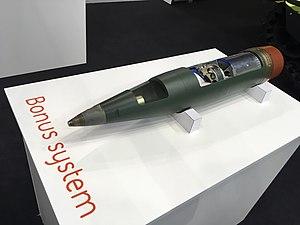
L'obus BONUS est un obus de calibre 155 mm anti-char à détection de cible fonctionnant avec deux sous-munitions à énergie dirigée produit par Nexter et Bofors.